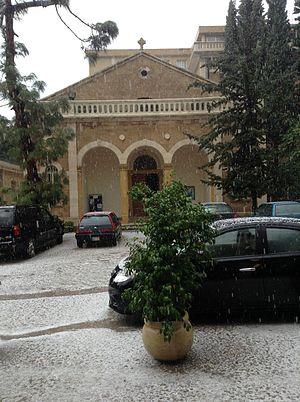
Chapelle de la faculté de médecine de l'université Saint-Joseph de Beyrouth